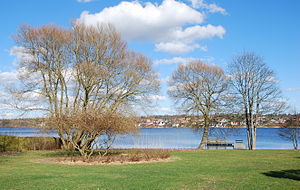
Nørresø (Viborg)
Nørresø set fra Pilehaven i april 2011.
Pilehaven i Viborg, beliggende ned til Nørresø.